Alois Hans Schram

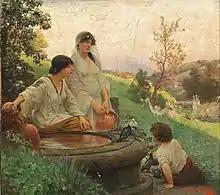
At the fountain

Alois Hans Schram (20 August 1864, Vienna – 8 April 1919, Vienna) was an Austrian portrait, history and decorative painter. Much of his work is in the Art Nouveau style, although many later works may be classified as Neo-Baroque.